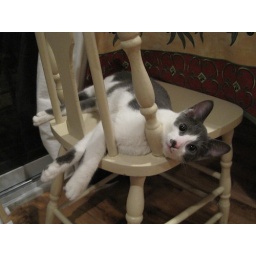
elliot on chair in kitchen